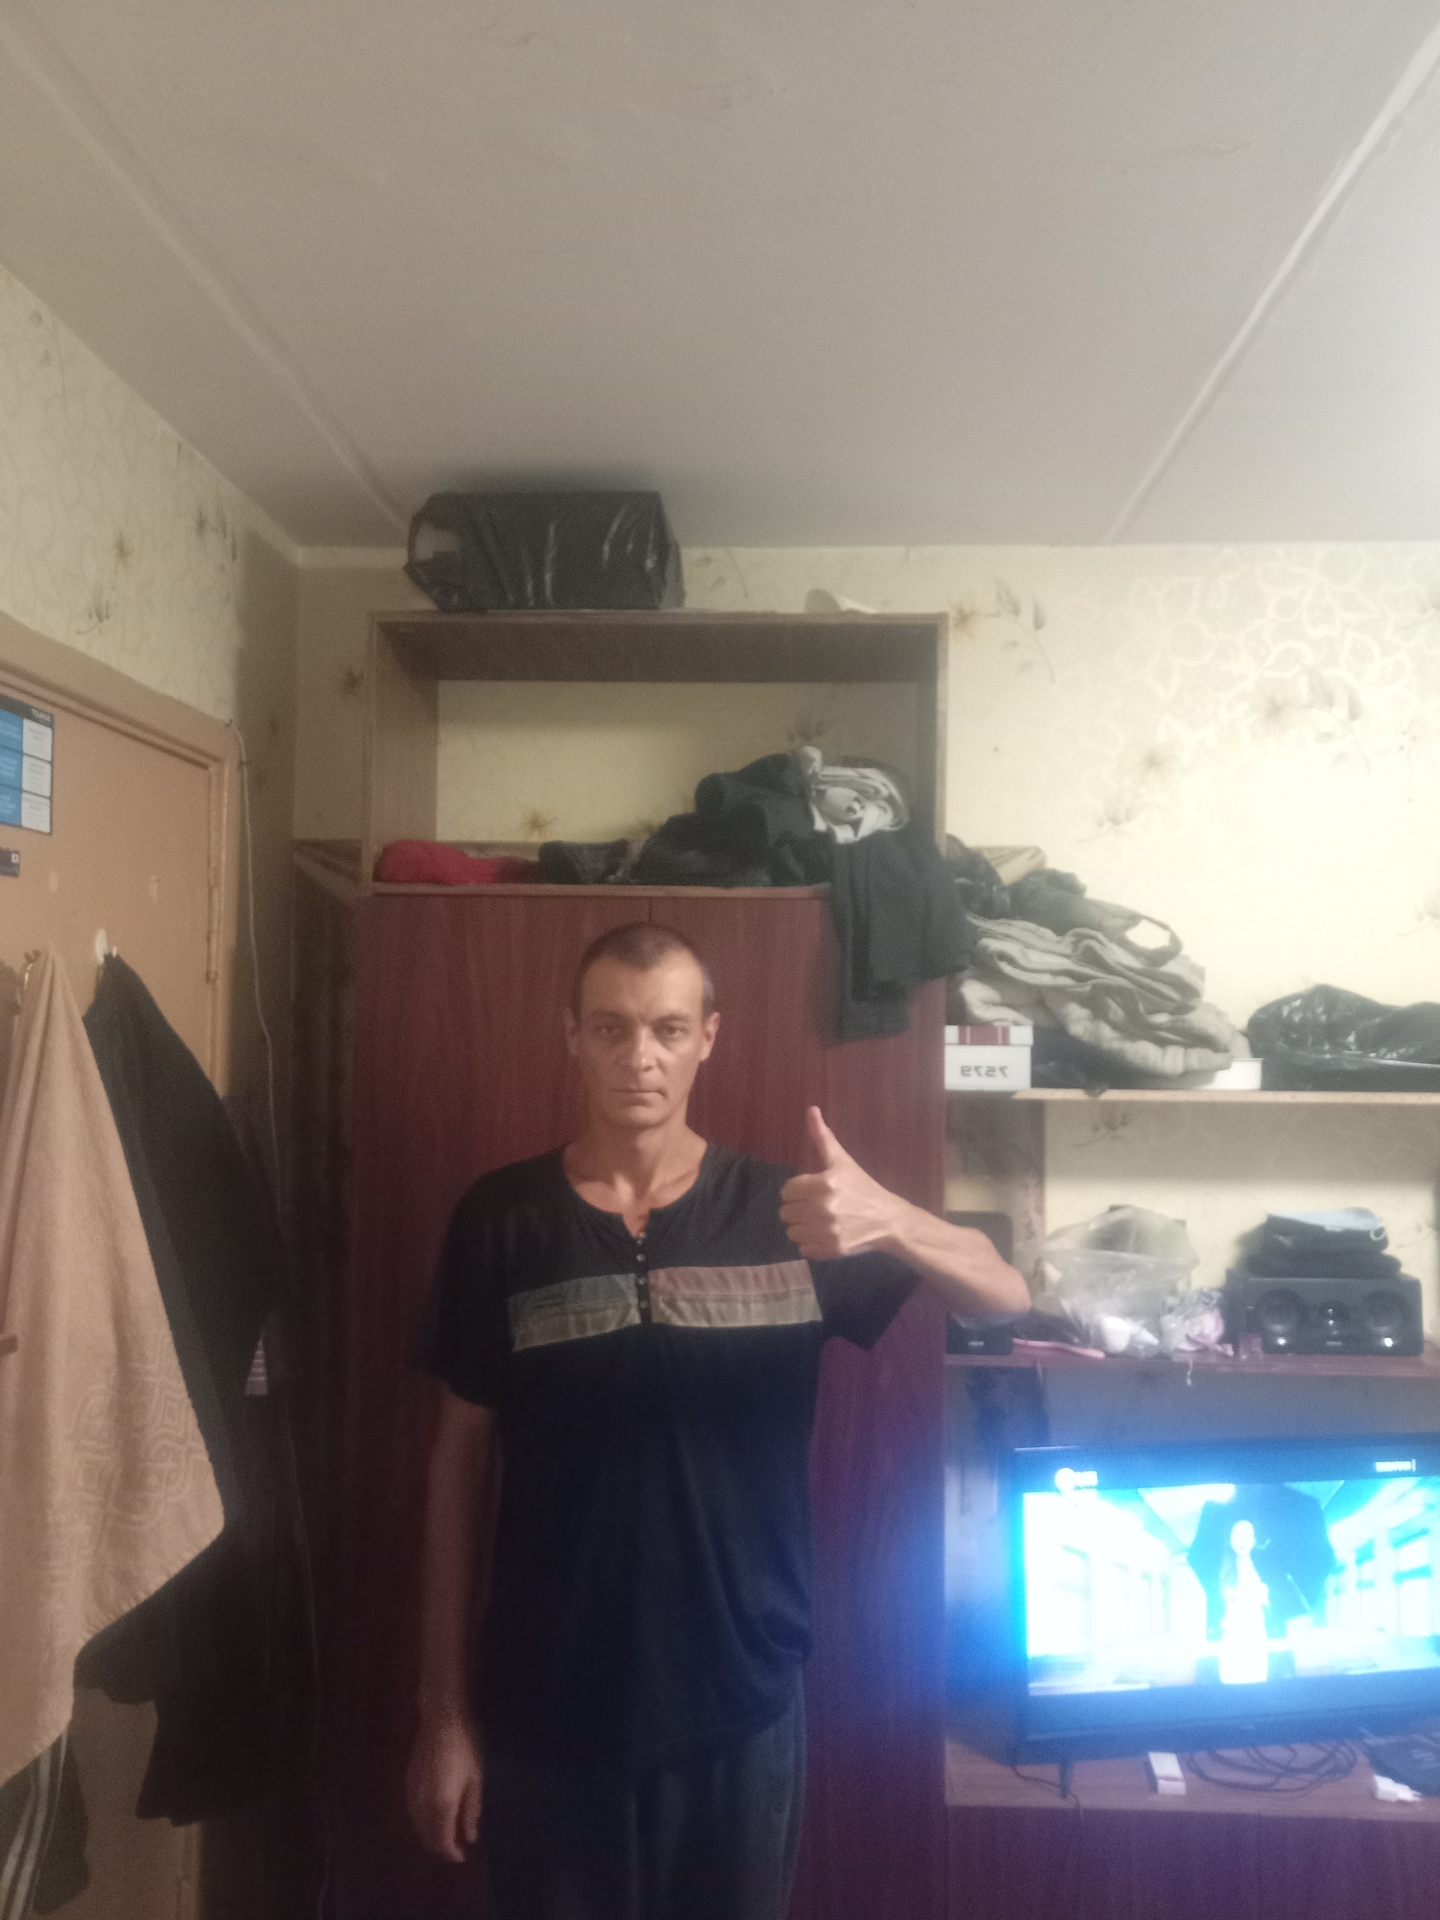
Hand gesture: like